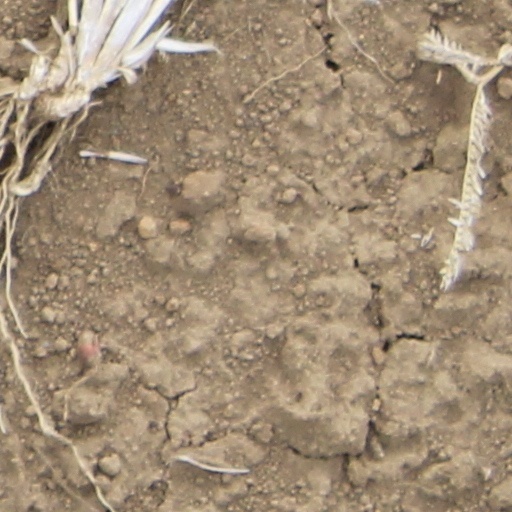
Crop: wheat